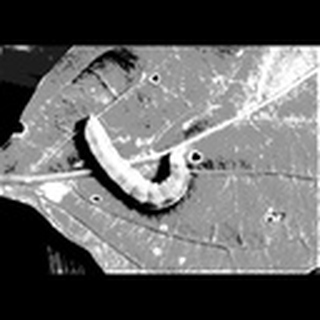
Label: cotton_army_worm